Robert Fanshawe Stopford

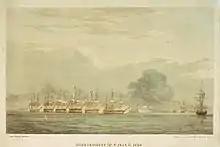
Bombardment of St. Jean d'Acre, 3 November 1840, lithograph from a sketch by Stopford

Born the son of Admiral Sir Robert Stopford, Stopford was appointed a Lieutenant in the Royal Navy in 1830 and, as Commander of HMS "Zebra", took part in operations off the coast of Syria during the Oriental Crisis in 1840. Promoted to captain in 1840, he was given command of HMS "Talbot" in which he surveyed the Skerki Channel off Sardinia. He later commanded HMS "Asia" and then HMS "Queen". He was made Captain of the Fleet for the Channel Squadron in June 1860 and Commander-in-Chief, Channel Squadron in October 1860.